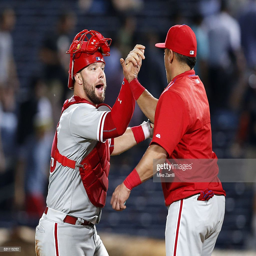
# of the high - fives teammate # after the game against sports team .